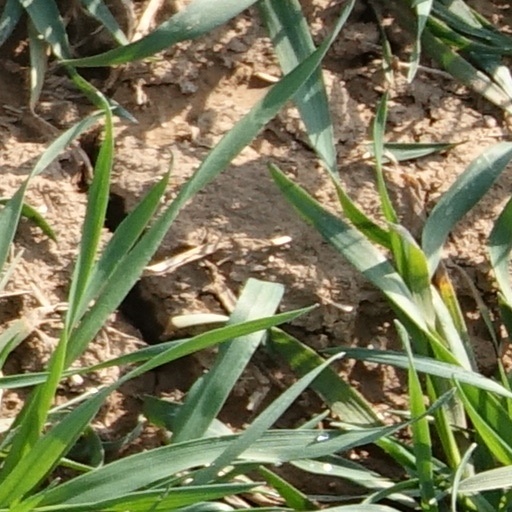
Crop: wheat